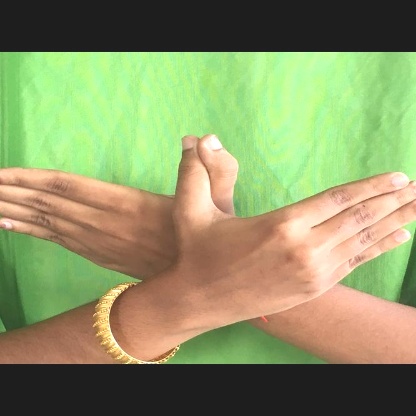
Mudra: Garuda